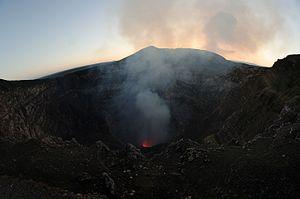
Le Masaya est un volcan situé à 8 km à vol d'oiseau de la ville de Masaya dans le département du même nom et à seulement 25 km au sud de Managua la capitale du Nicaragua, les deux agglomérations les plus peuplées du pays avec respectivement 2,2 millions et 230 000 habitants.